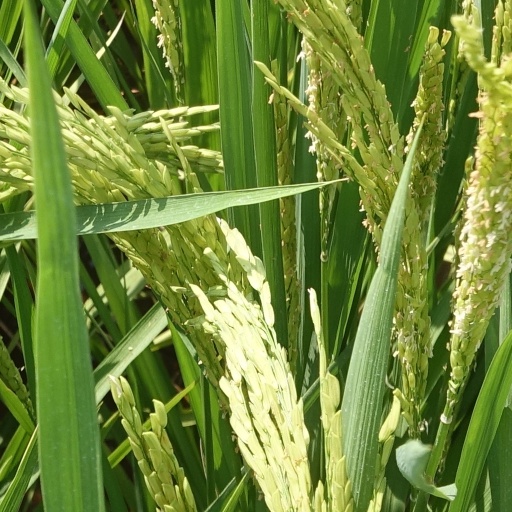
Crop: rice